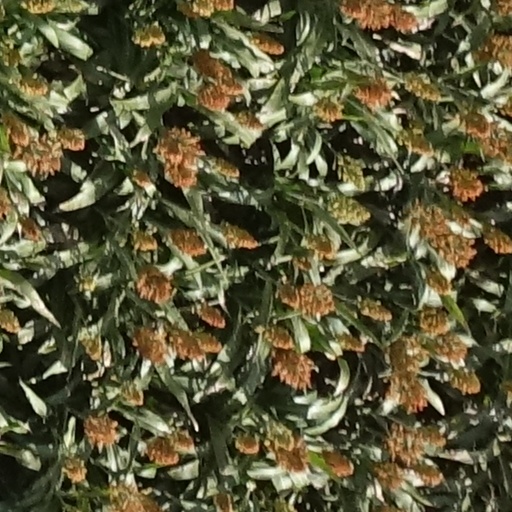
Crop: sorghum